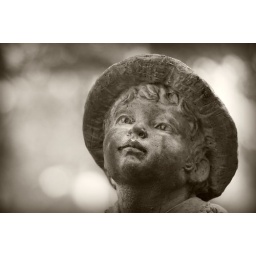
bird bath in the front yard